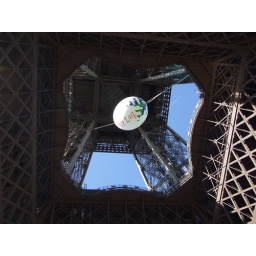
The big white ball is a rugby ball displayed in celebration of the Rugby World Cup, which is being held in Paris.